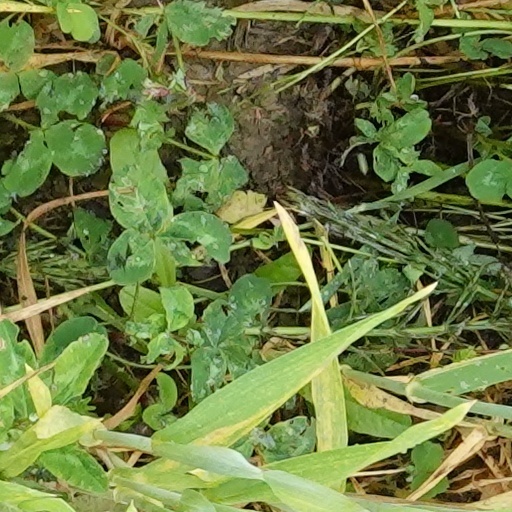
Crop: wheat